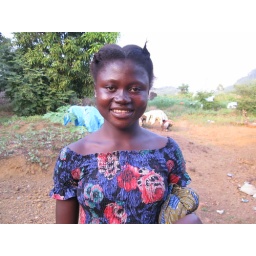
Visiting up the hill at Bigga and Samuel's Grandmother's house in Tokeh.